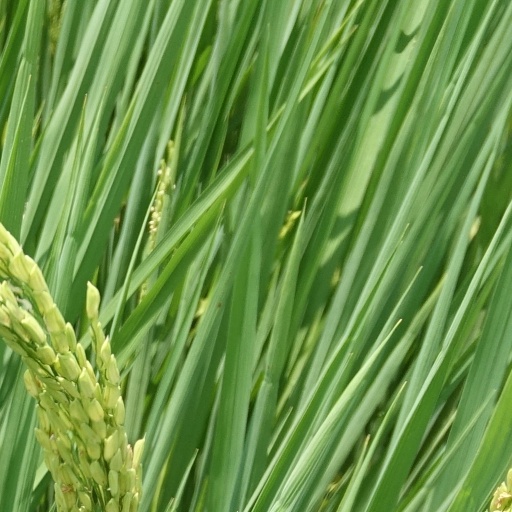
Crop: rice